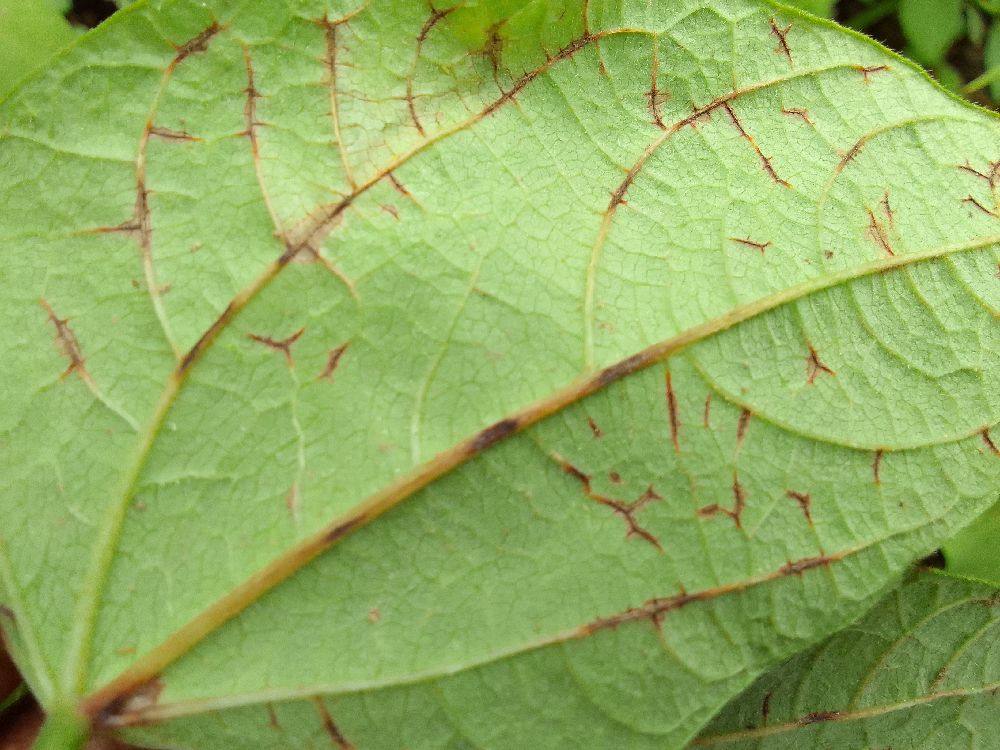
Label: anthracnose